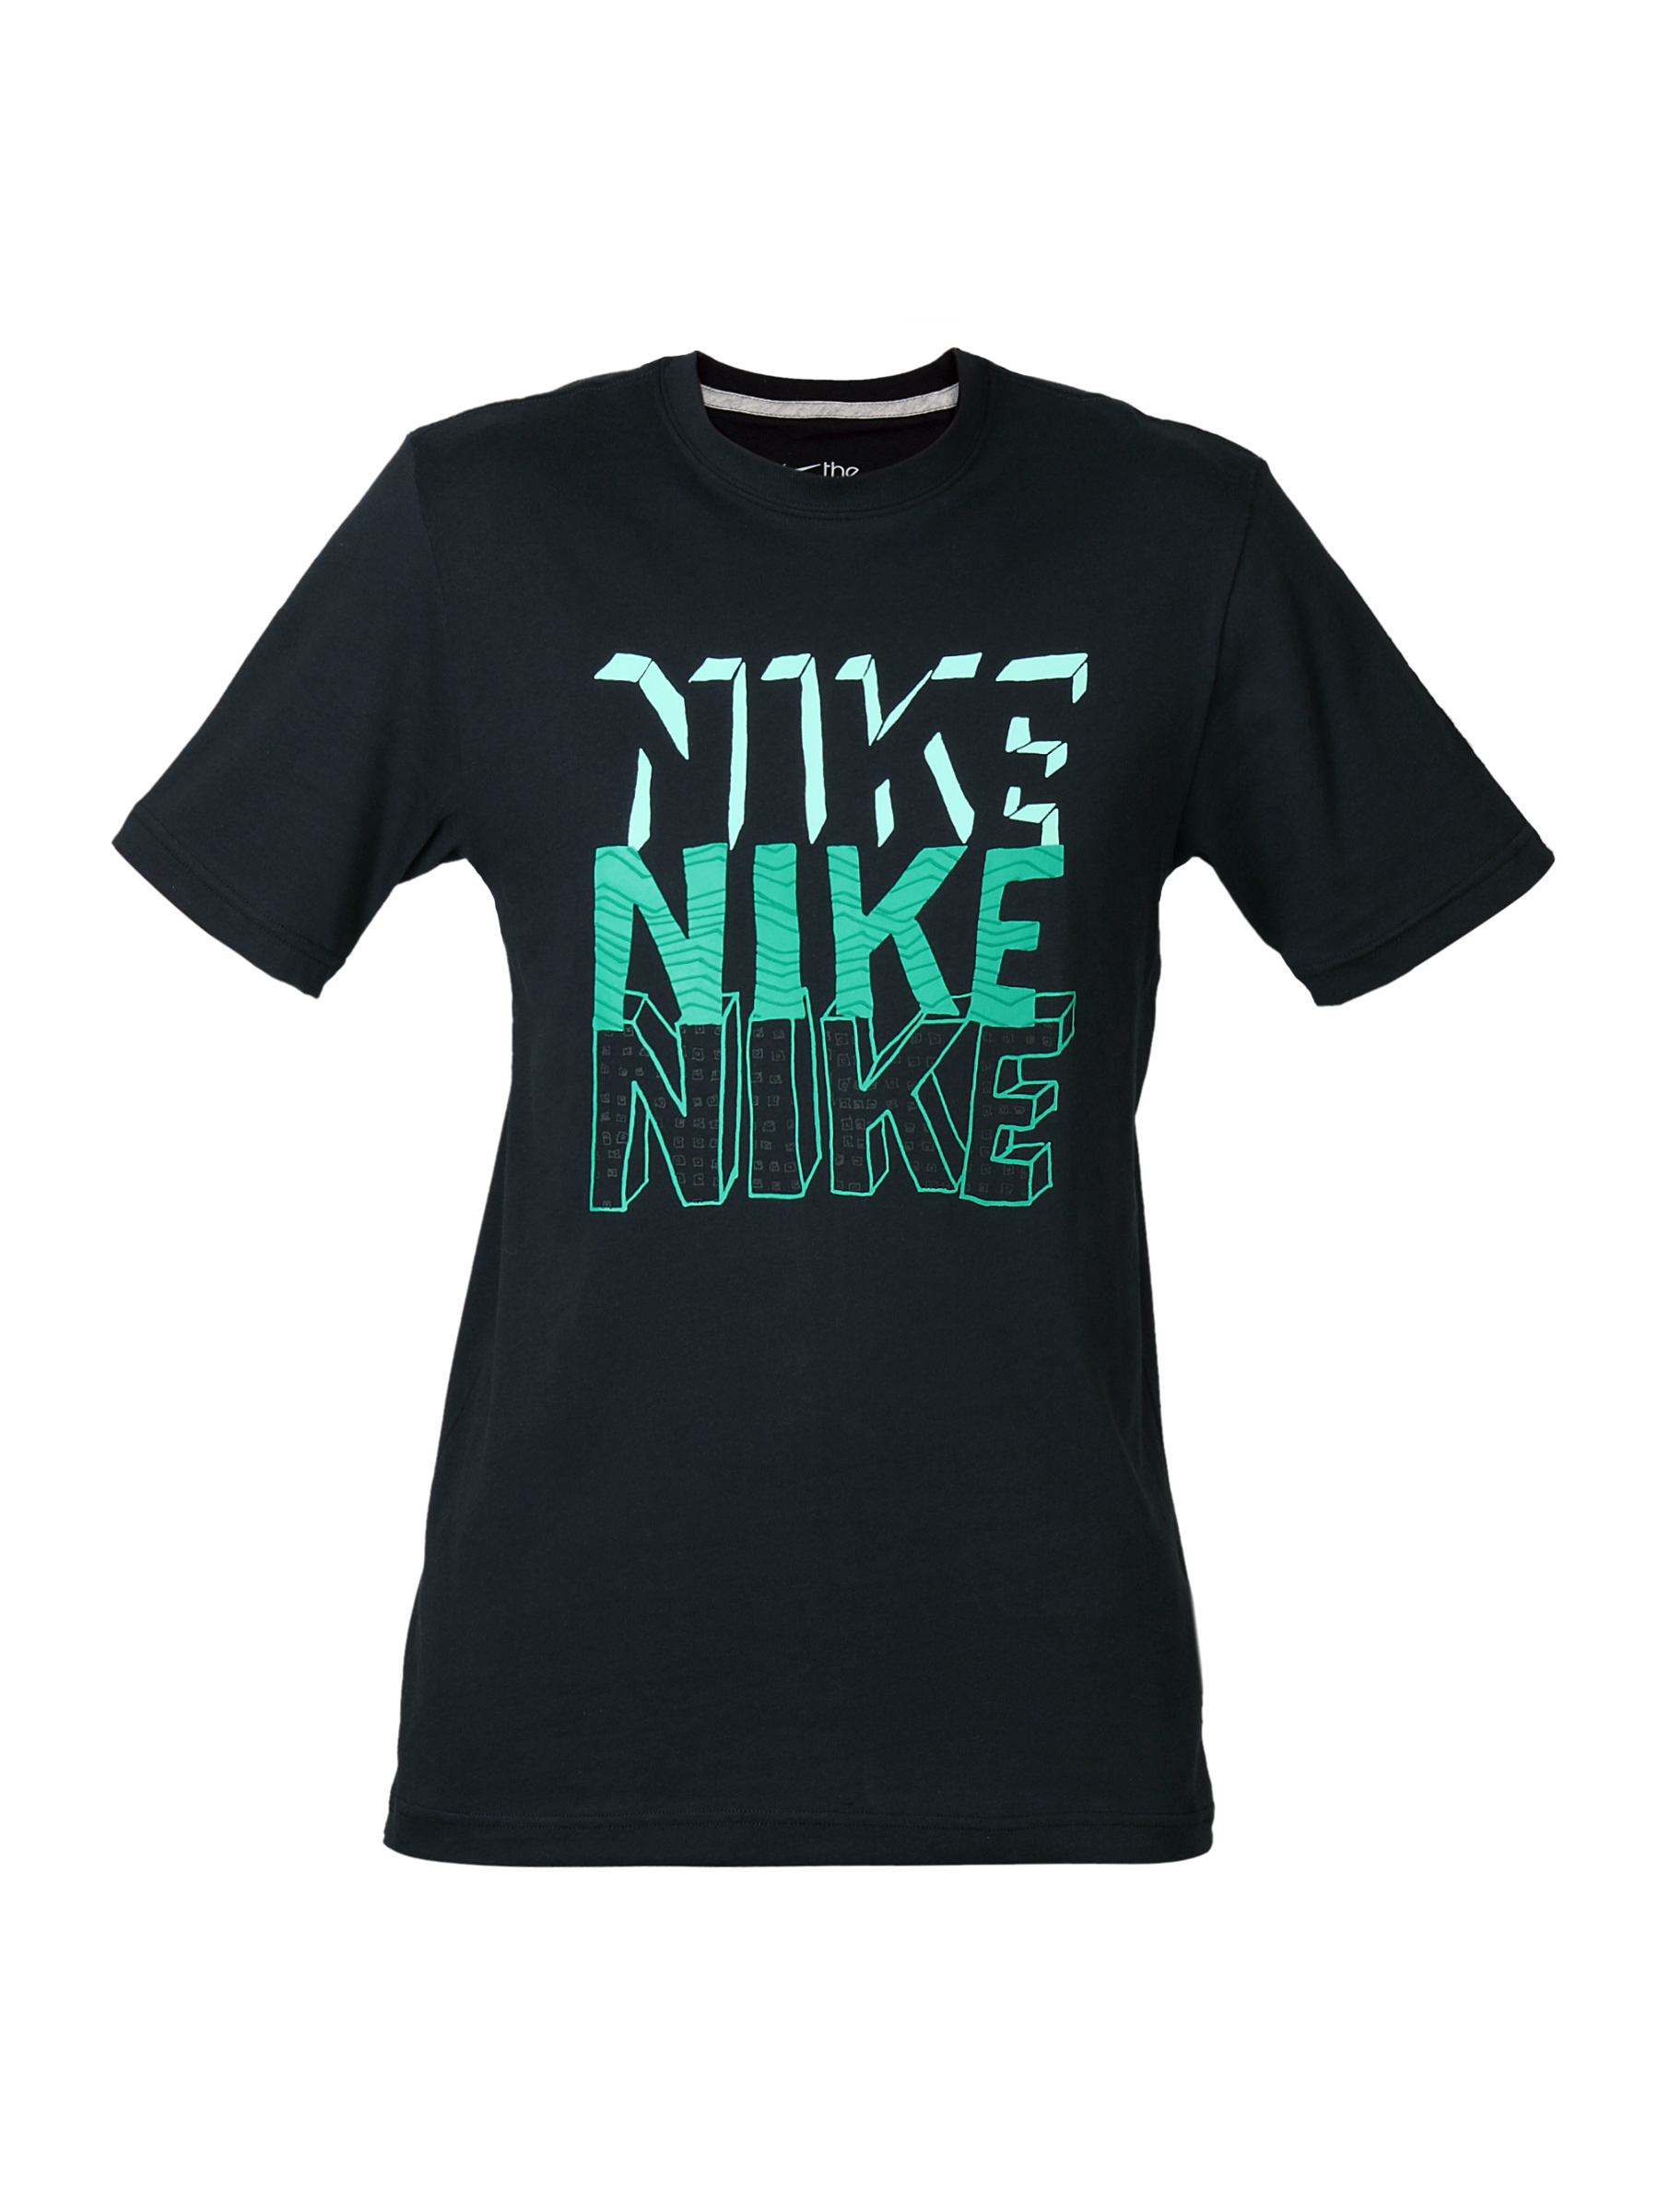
Nike Men Printed Texture Black T-shirt
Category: Apparel / Topwear / Tshirts
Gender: Men
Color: Black
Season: Summer 2012
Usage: Casual